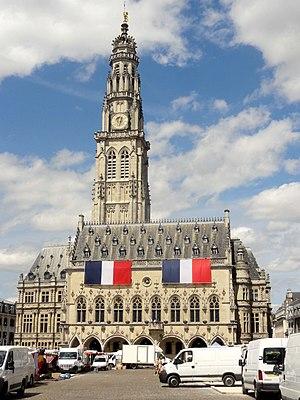
Hôtel de ville d'Arras - voir le titre du fichier.
L'hôtel de ville d'Arras est un bâtiment de la commune d'Arras dans le Pas-de-Calais, en France. Tout comme le beffroi, il s'agit d'un monument historique.